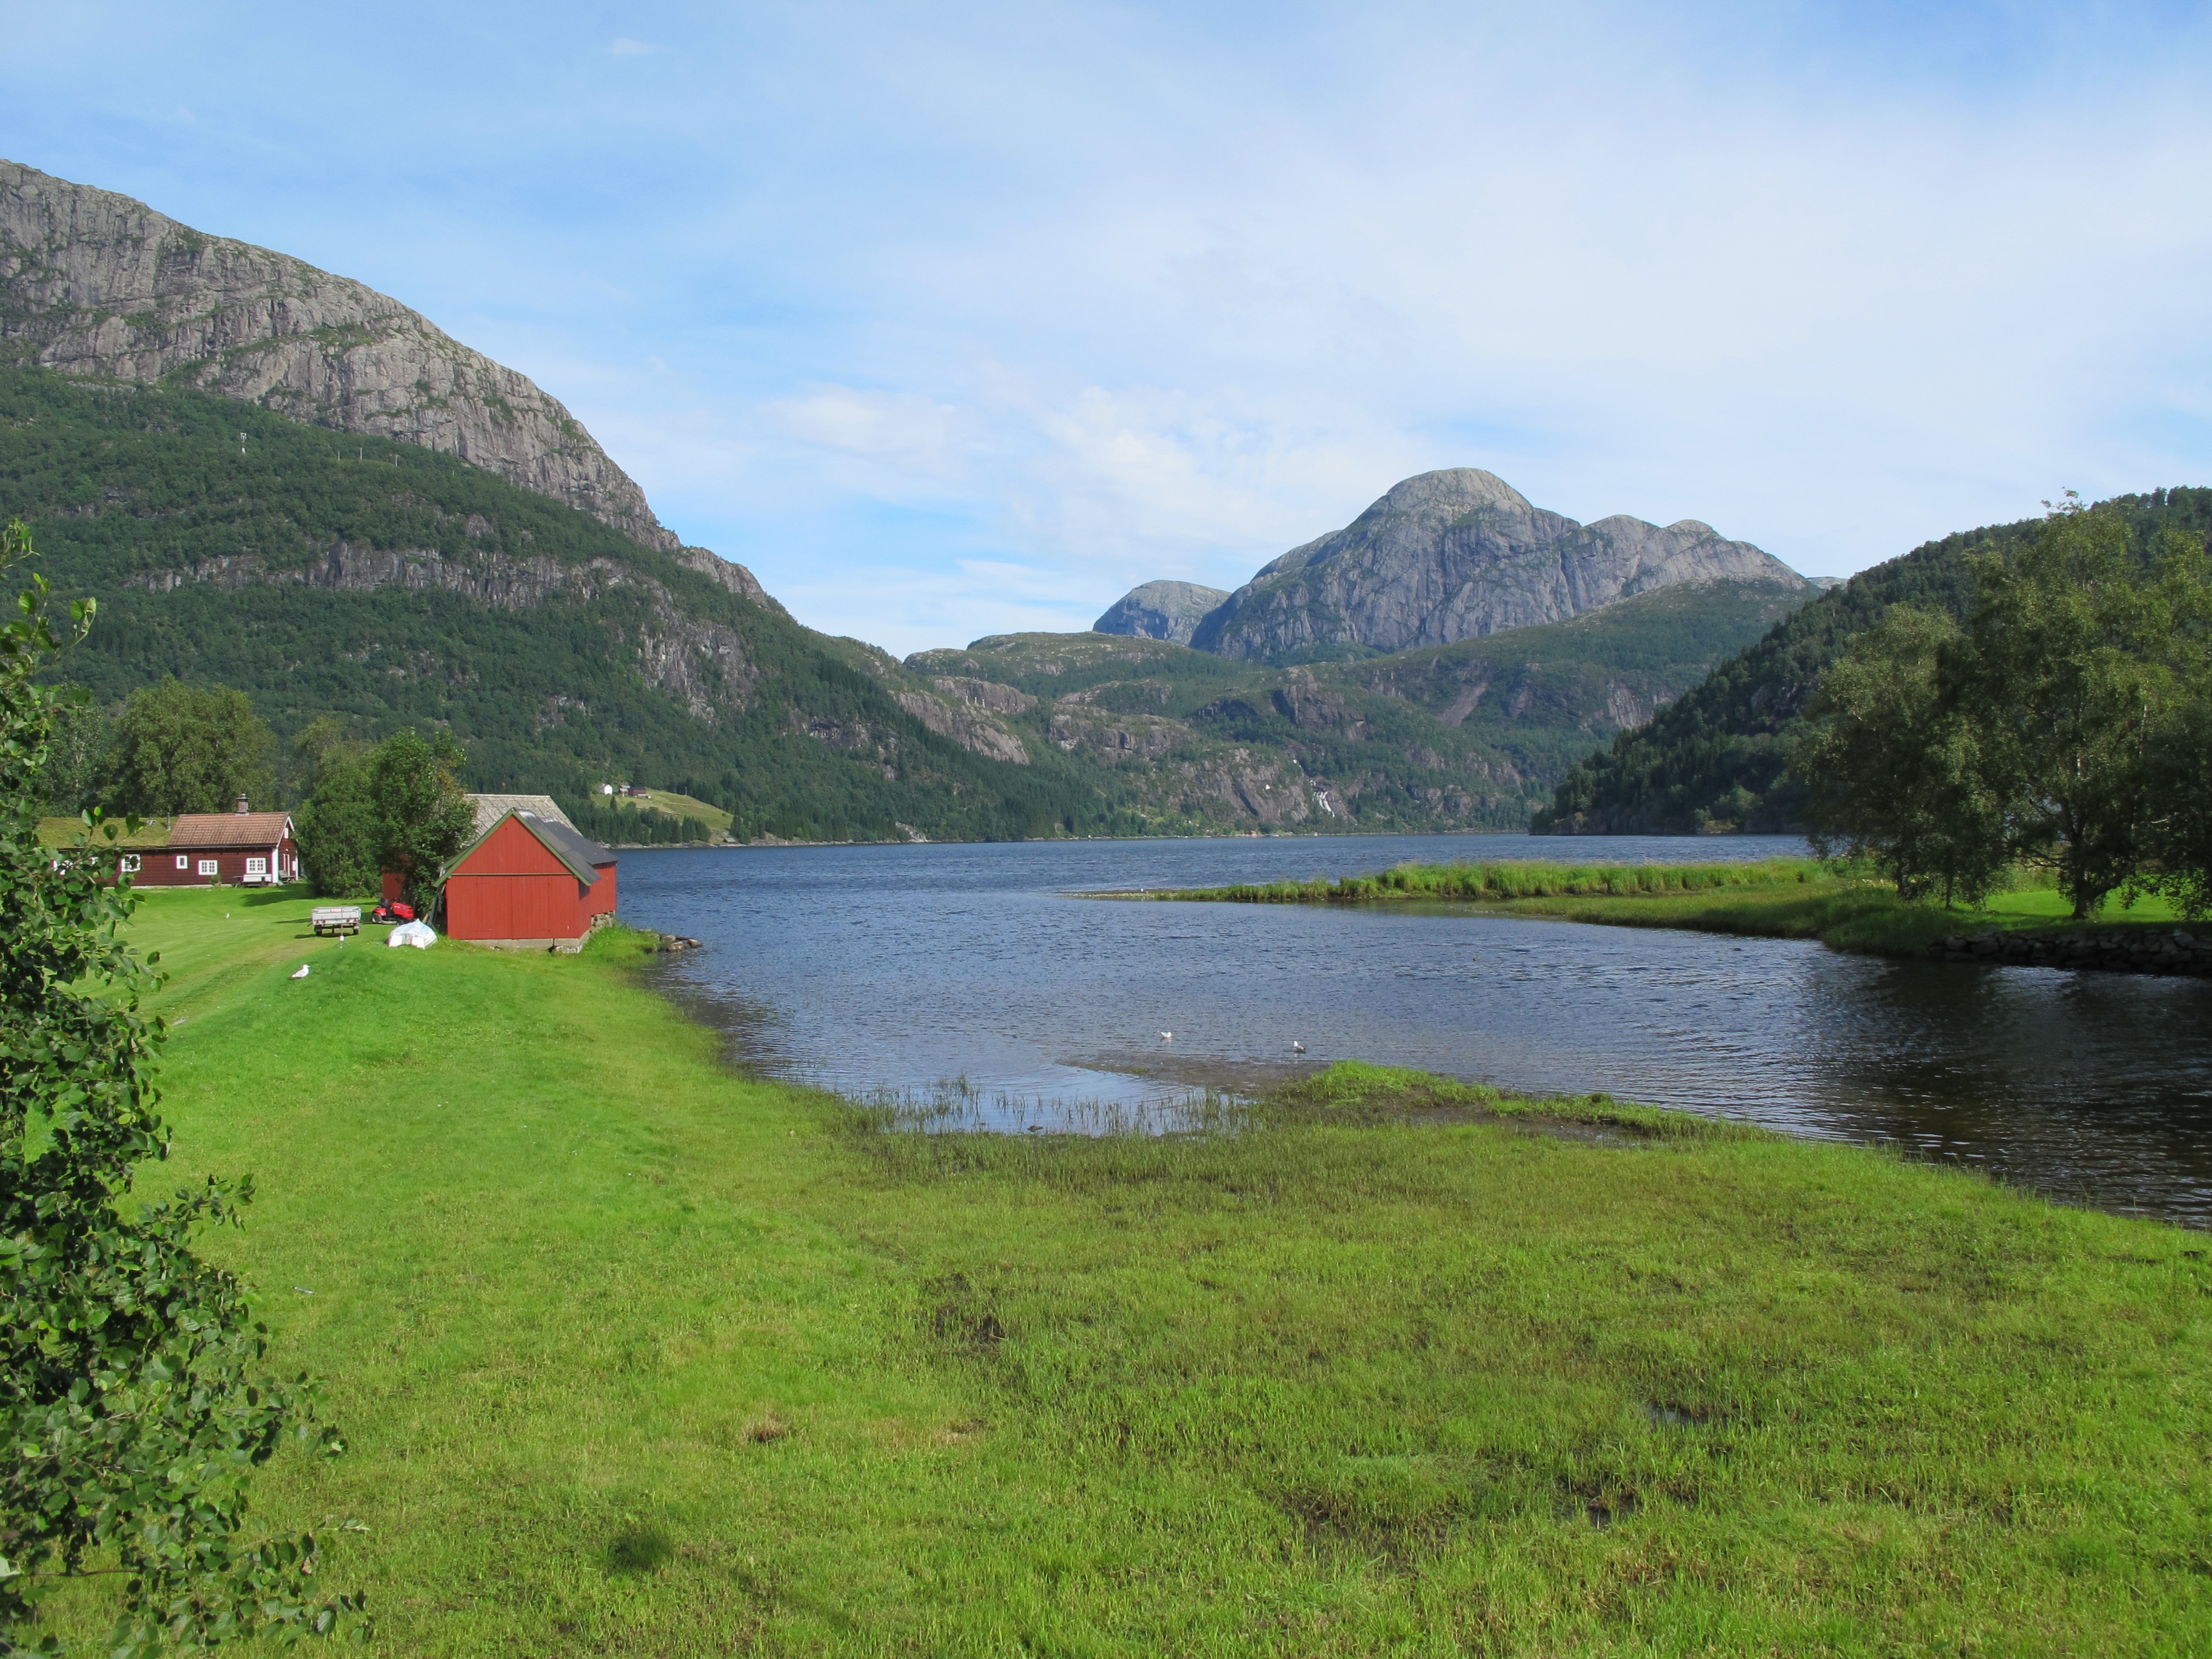
landscape, coast, water, mountain, lake, river, mountain range, fjord, reservoir, highland, body of water, dale, fell, loch, norway, landform, tarn, the mountain, geographical feature, mountainous landforms, sunnfjord